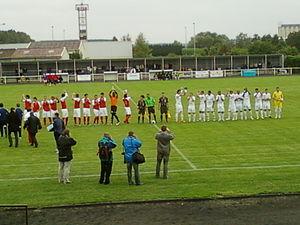
Présentation des équipes lors du match amical SC Amiens - Stade de Reims du 16 juillet 2011
La saison 2011-2012 de l'Amiens SC est la saison sportive de juillet 2011 à mai 2012 de l'Amiens SC, club de football professionnel français basé à Amiens.
La saison 2011-2012 du Stade de Reims voit le club évoluer en Ligue 2 pour la deuxième saison consécutive. Elle est la vingt-neuvième du club champenois en Championnat
L’Amiens Sporting Club, abrégé en Amiens SC, est un club de football français fondé en 1901 et situé à Amiens.